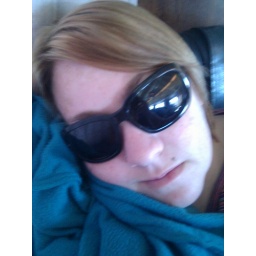
My position on the train - sleeping against the window lol